Codex Ephraemi Rescriptus

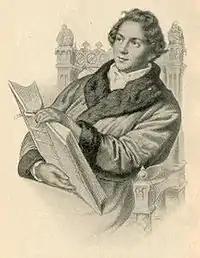
Tischendorf in 1841

The New Testament text of the codex has been considered primarily as a representative of the Alexandrian text-type, although this affiliation varies from book to book. The text-types are groups of different New Testament manuscripts which share specific or generally related readings, which then differ from each other group, and thus the conflicting readings can separate out the groups. These are then used to determine the original text as published; there are three main groups with names: Alexandrian, Western, and Byzantine. It has a Byzantine affiliation in Matthew, a weak Alexandrian connection in Mark, and is considered an Alexandrian witness in John. In Luke its textual character is unclear. Textual critics Brooke Foss Westcott and Fenton J.A. Hort classified it as a mixed text; Hermann von Soden classified it as an Alexandrian witness.